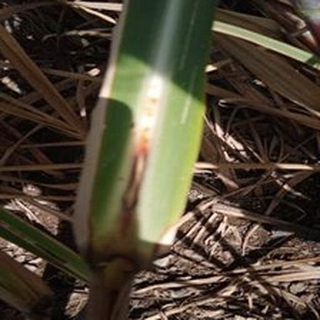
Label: sugarcane_red_rot